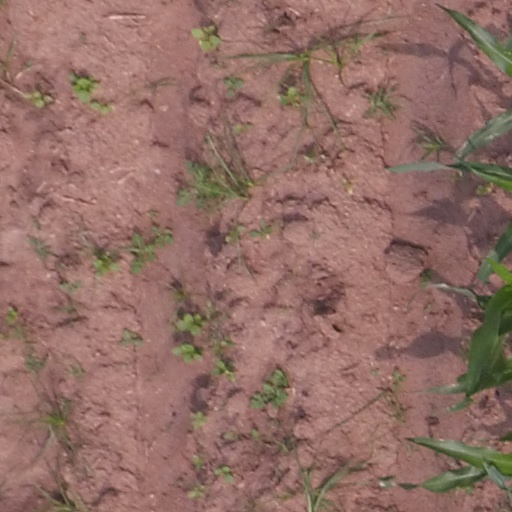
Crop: maize; corn